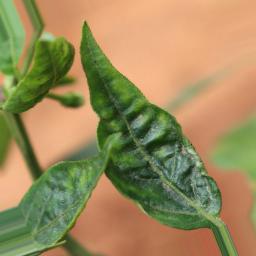
Label: mites_and_trips